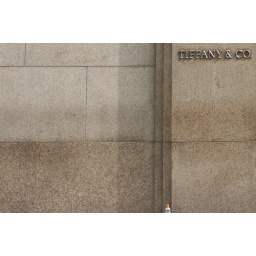
A bottle in the main door of Tiffany &amp;amp; Co.